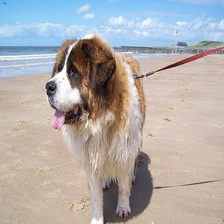
Species: dog
Breed: saint bernard